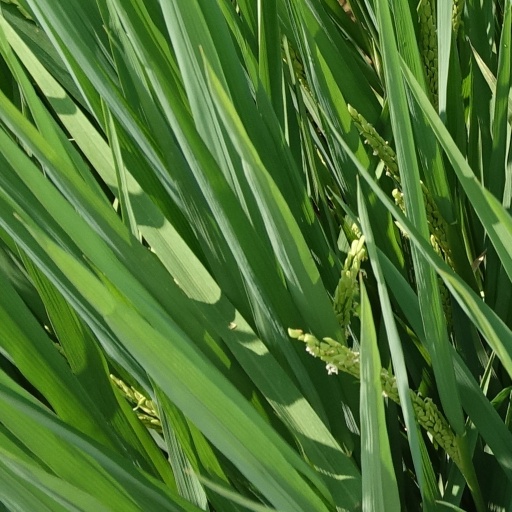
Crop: rice